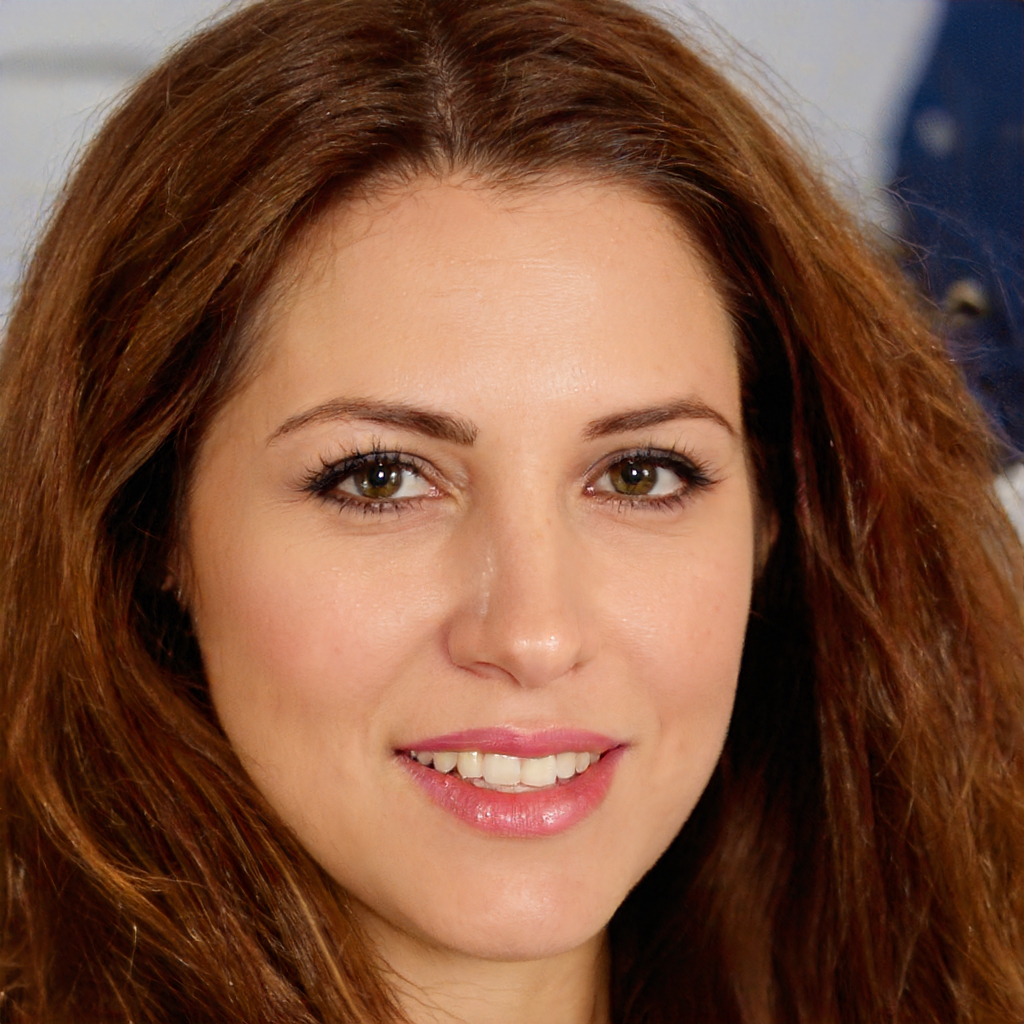
Gender: Female